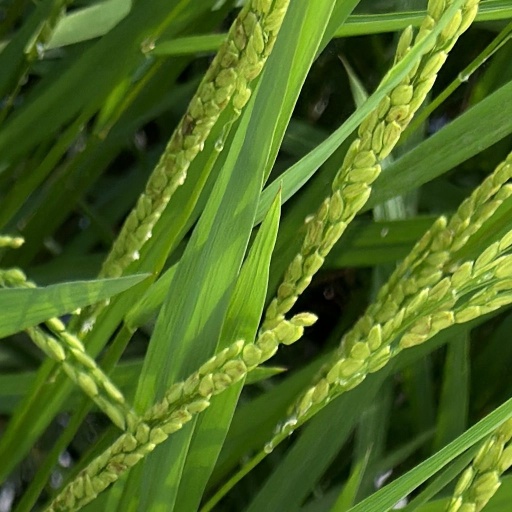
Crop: rice